Sixkill (novel)

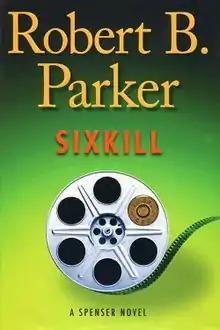
First edition (publ. Putnam)

Sixkill is the 40th book in Robert B. Parker's Spenser series and first published in 2011. It's the final book in the Spenser series written by Parker, who had died in 2010, before the book's release.